Novouralsk

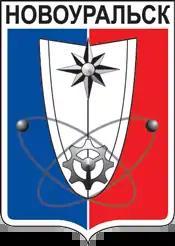
1979 coat of arms of Novouralsk

It was formerly known as Sverdlovsk-44. Although it came into being during World War II and was named Novouralsk in 1954, it was kept secret until 1994. It has had closed town status since its establishment.